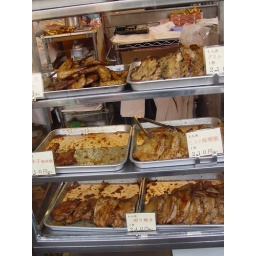
at Tsukiji fish market in Tokyo